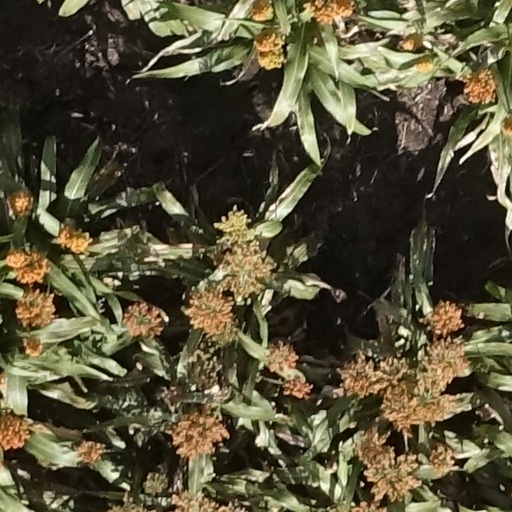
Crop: sorghum